History of ESPCI Paris

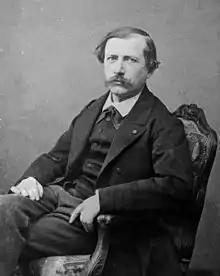
Marcellin Berthelot, who delayed the adoption of atomism in France.

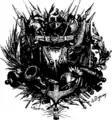
The "École Polytechnique", whose emblem from the period is shown, reportedly opposed the creation of ESPCI.

The establishment of ESPCI was part of a broader effort to structure French higher education in the 19th century, initiated during the revolutionary period with the abolition of universities by the National Convention, and the creation of institutions like the "Conservatoire national des arts et métiers" (CNAM), "École Polytechnique", and "École normale supérieure". Located initially at "42 rue Lhomond", ESPCI was founded to address the chemical industry’s needs, which the shortcomings of the 1870s French higher education system failed to meet. This gap threatened France’s economic development amid Europe’s race toward industrialization, particularly in competition with Germany.